Untimely Meditations

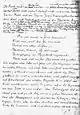
Draft for the first chapter of the second Unzeitgemässe Betrachtung

"", 1874 (""Vom Nutzen und Nachteil der Historie für das Leben"") offers—instead of the prevailing view of "knowledge as an end in itself"—an alternative way of reading history, one where living life becomes the primary concern, along with a description of how this might improve the health of a society. It also introduces an attack against the basic precepts of classic humanism.